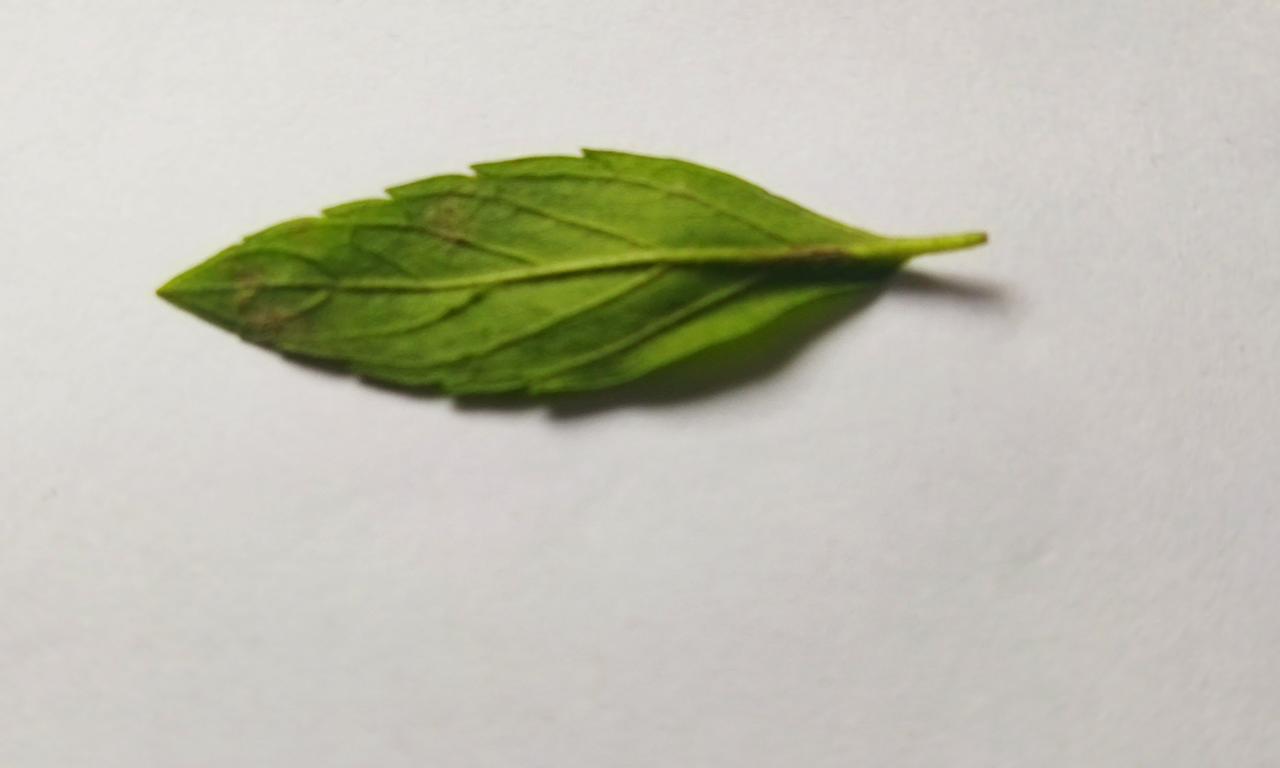
Label: Fresh